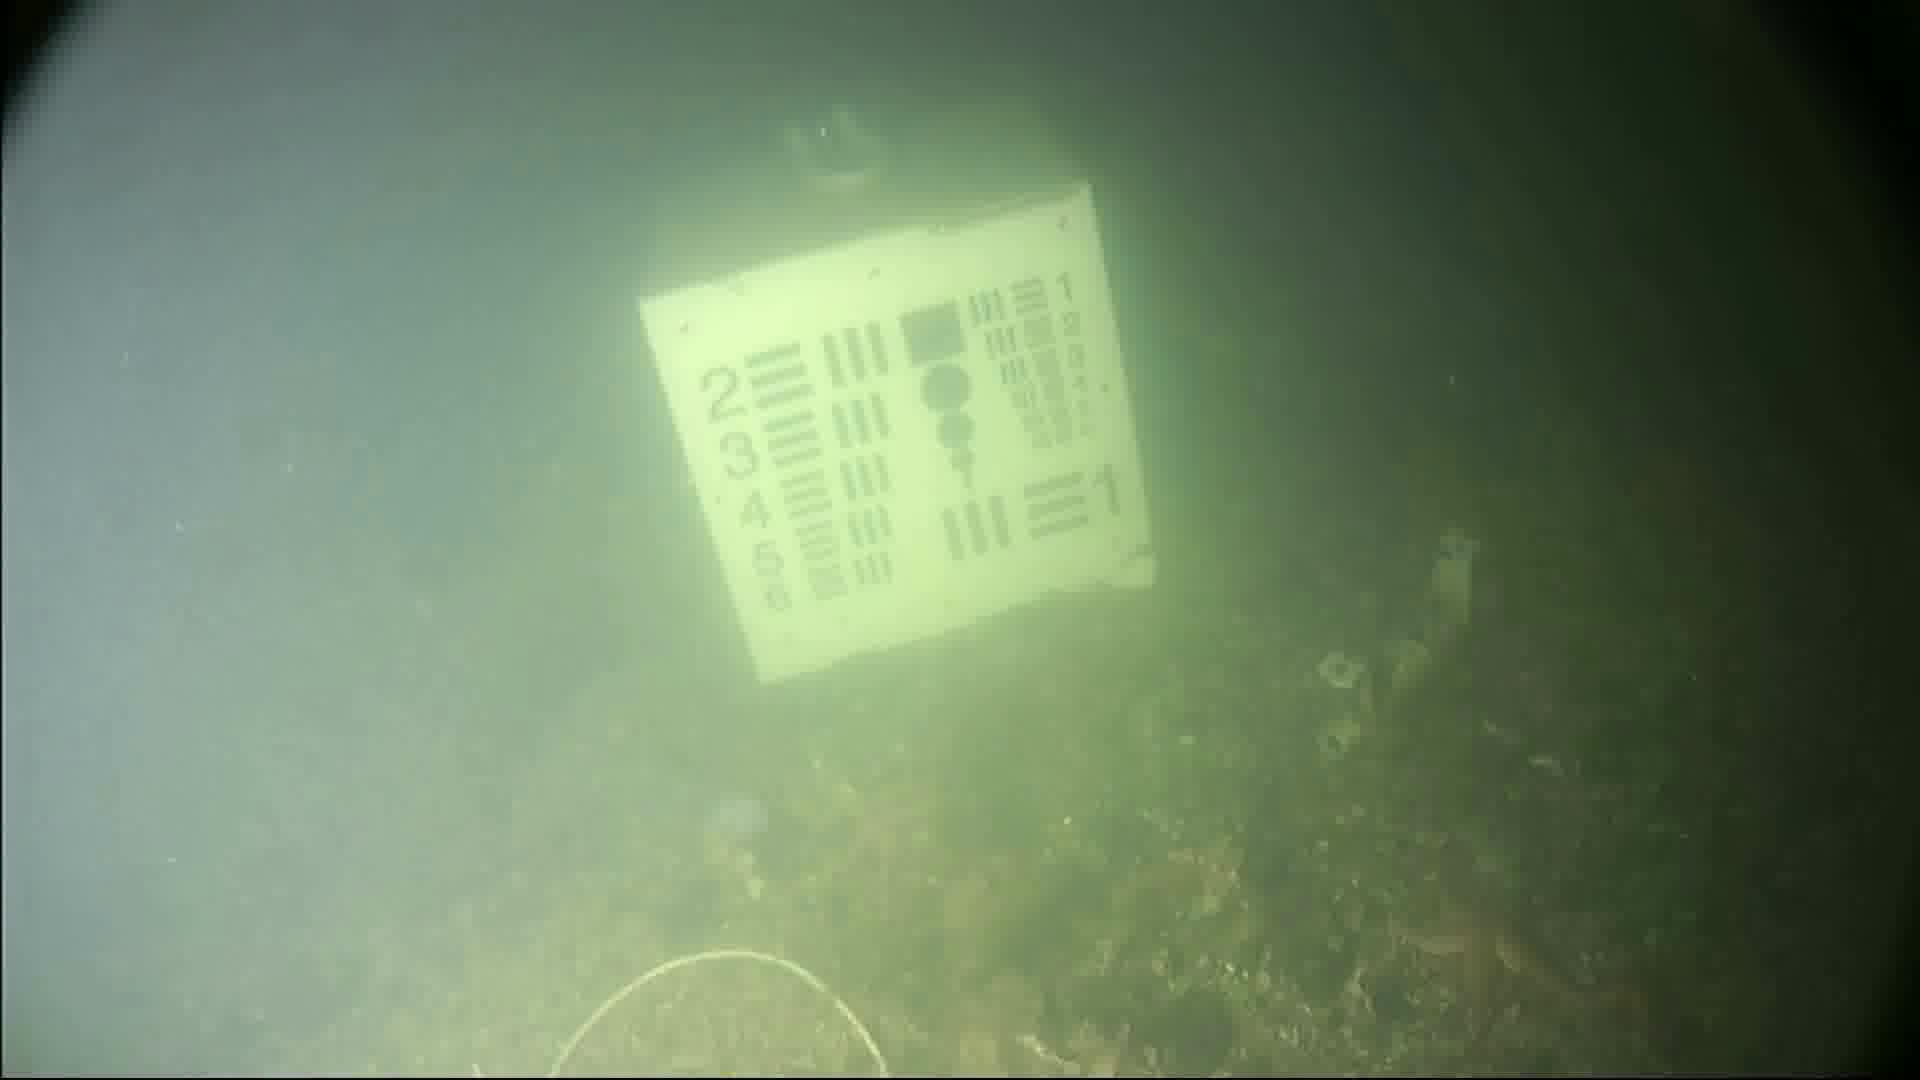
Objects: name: starfish
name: jellyfish